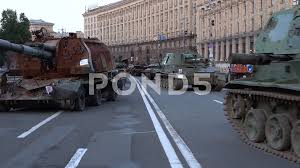
Label: Self Propelled Artillery